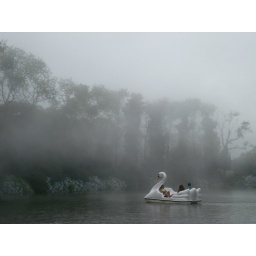
raincloud droping on a mountain lake in Gramada, Brasil